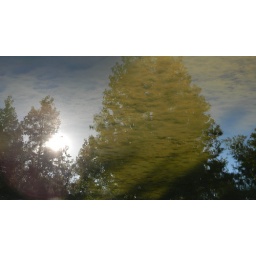
This isn't edited. Its the reflection of trees in the lake water.